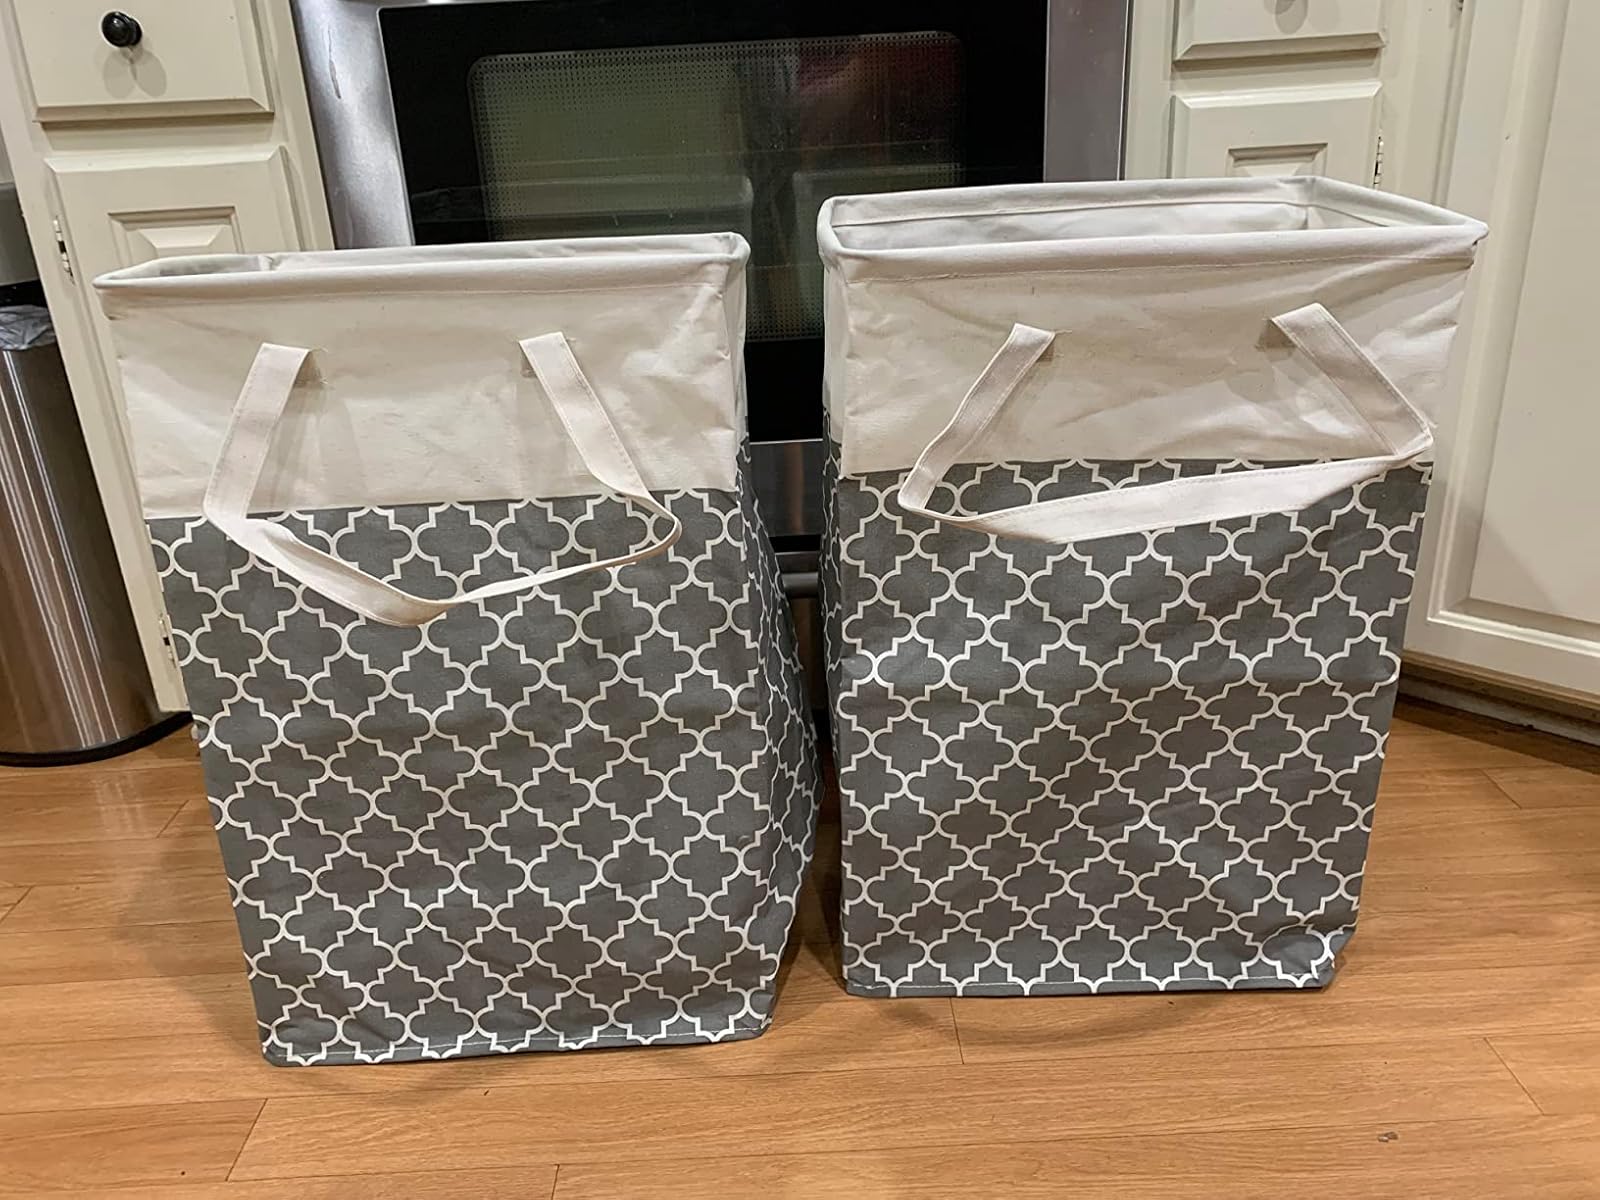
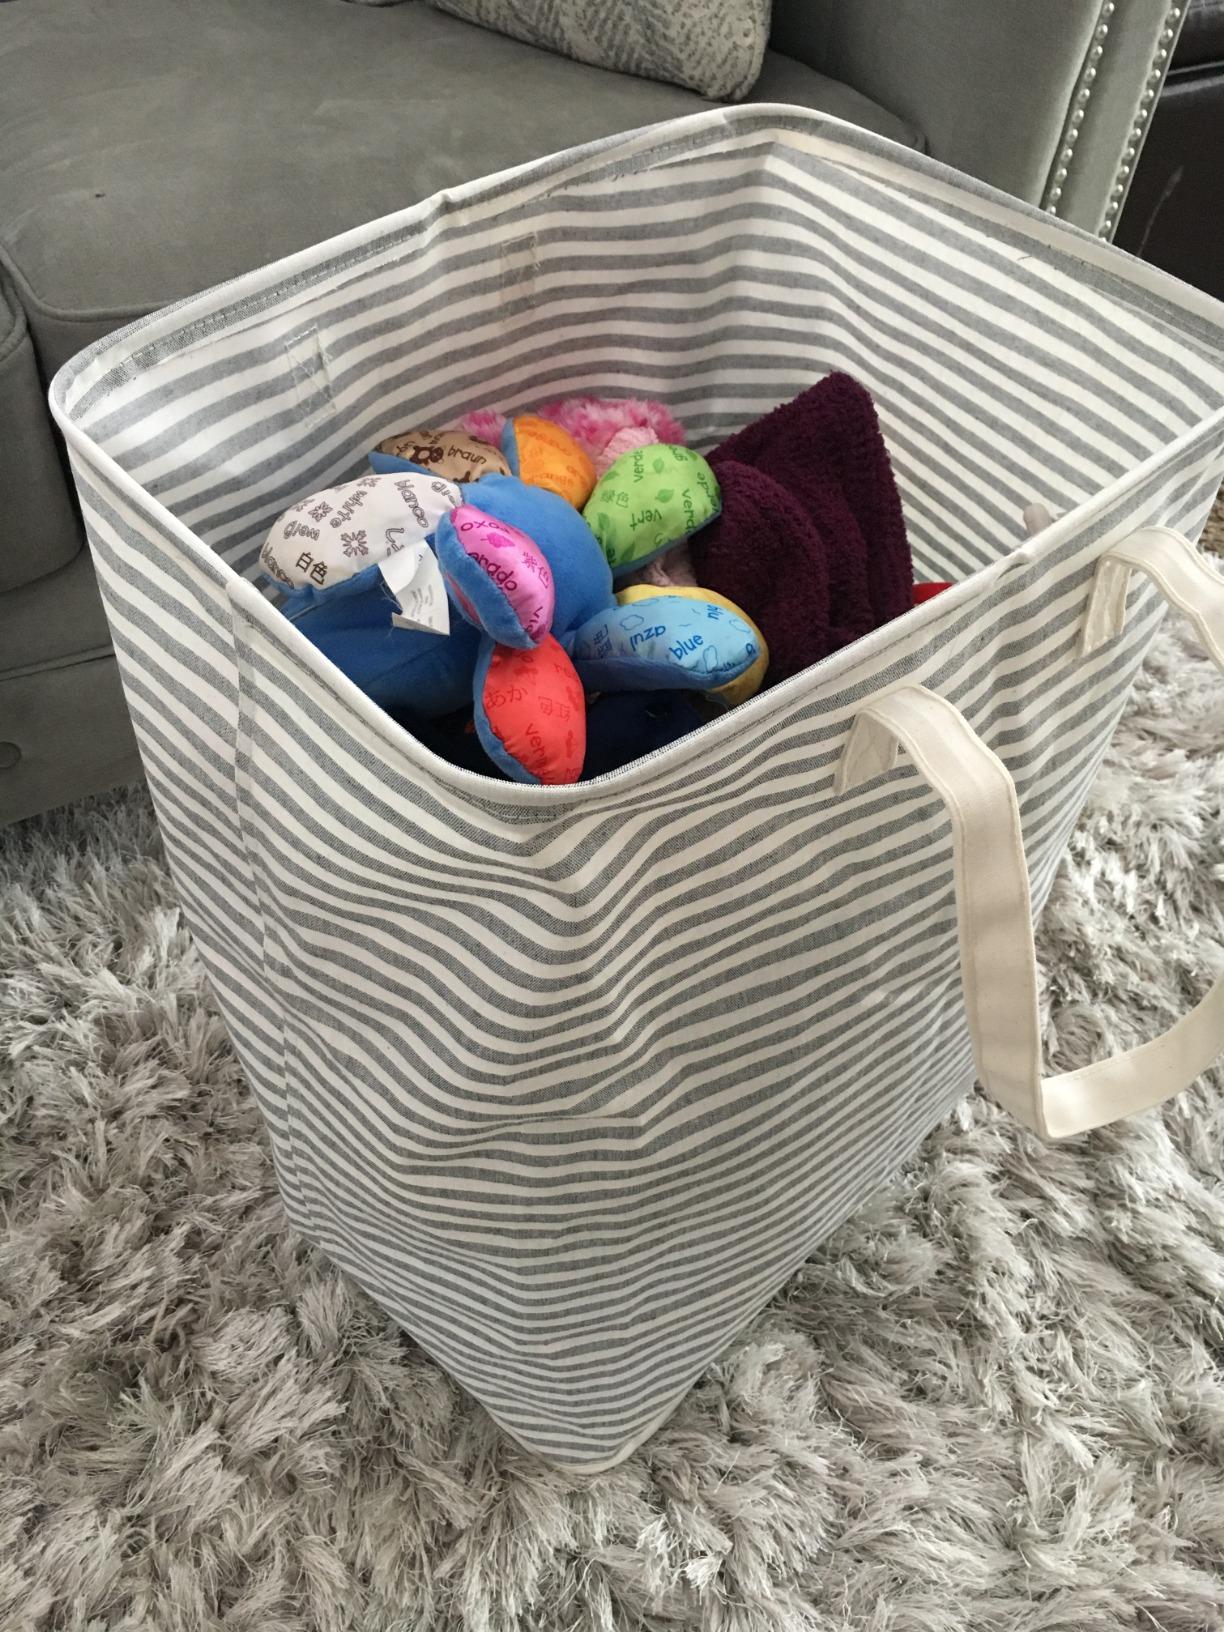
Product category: items_hamper
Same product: no